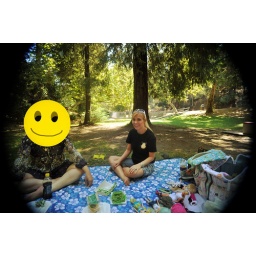
Ann looked so cute in her teeny bopper shorts and t shirt